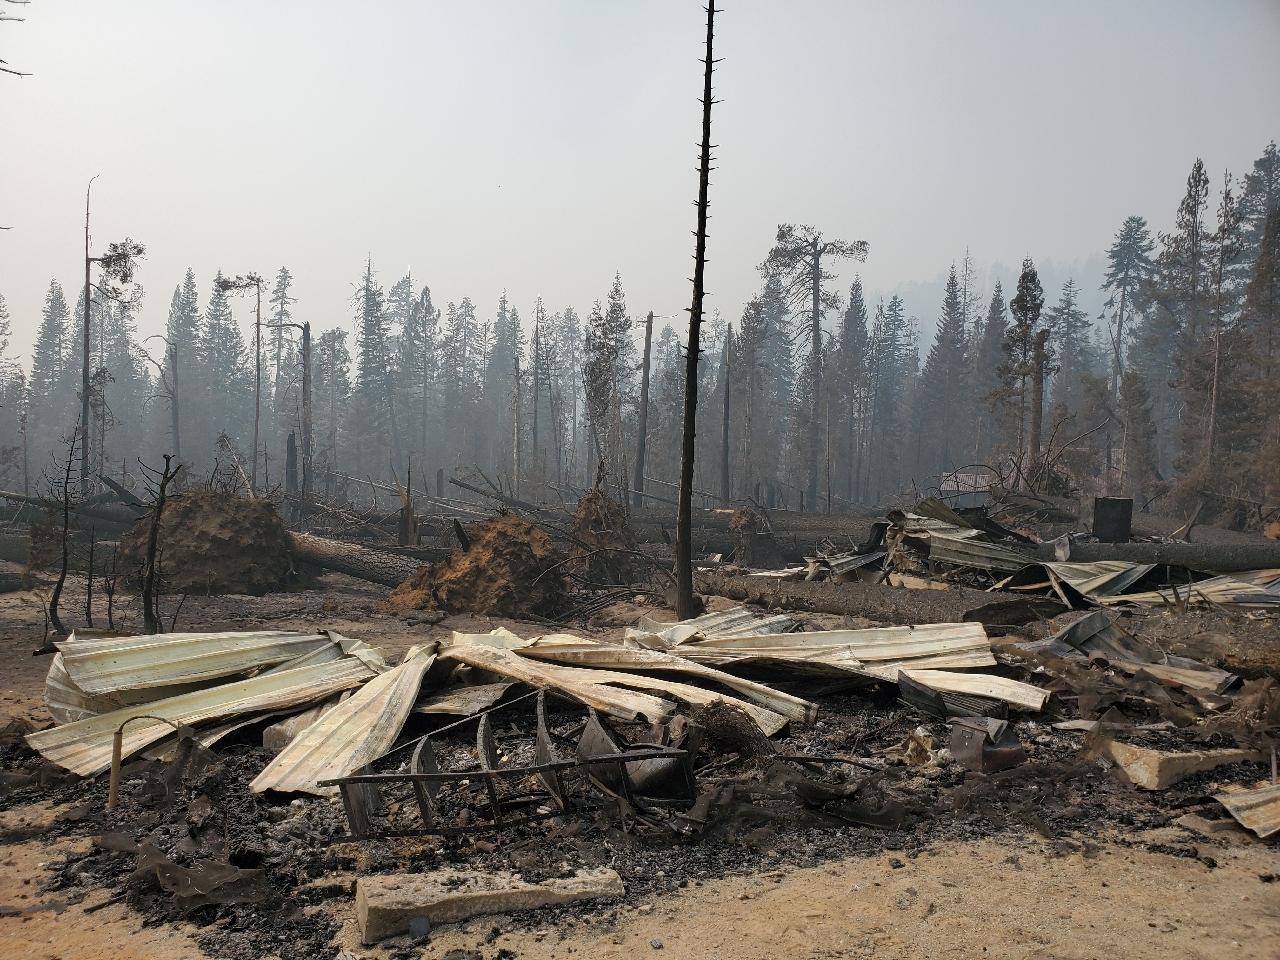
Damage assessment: destroyed